The Power of Six

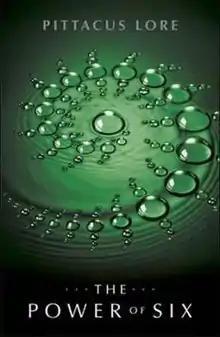
British cover

The Power of Six is the second book in the young adult science fiction series "Lorien Legacies", written by Pittacus Lore (James Frey and Jobie Hughes). It is the sequel to "I Am Number Four", and was released August 23, 2011 by HarperCollins Publishers.